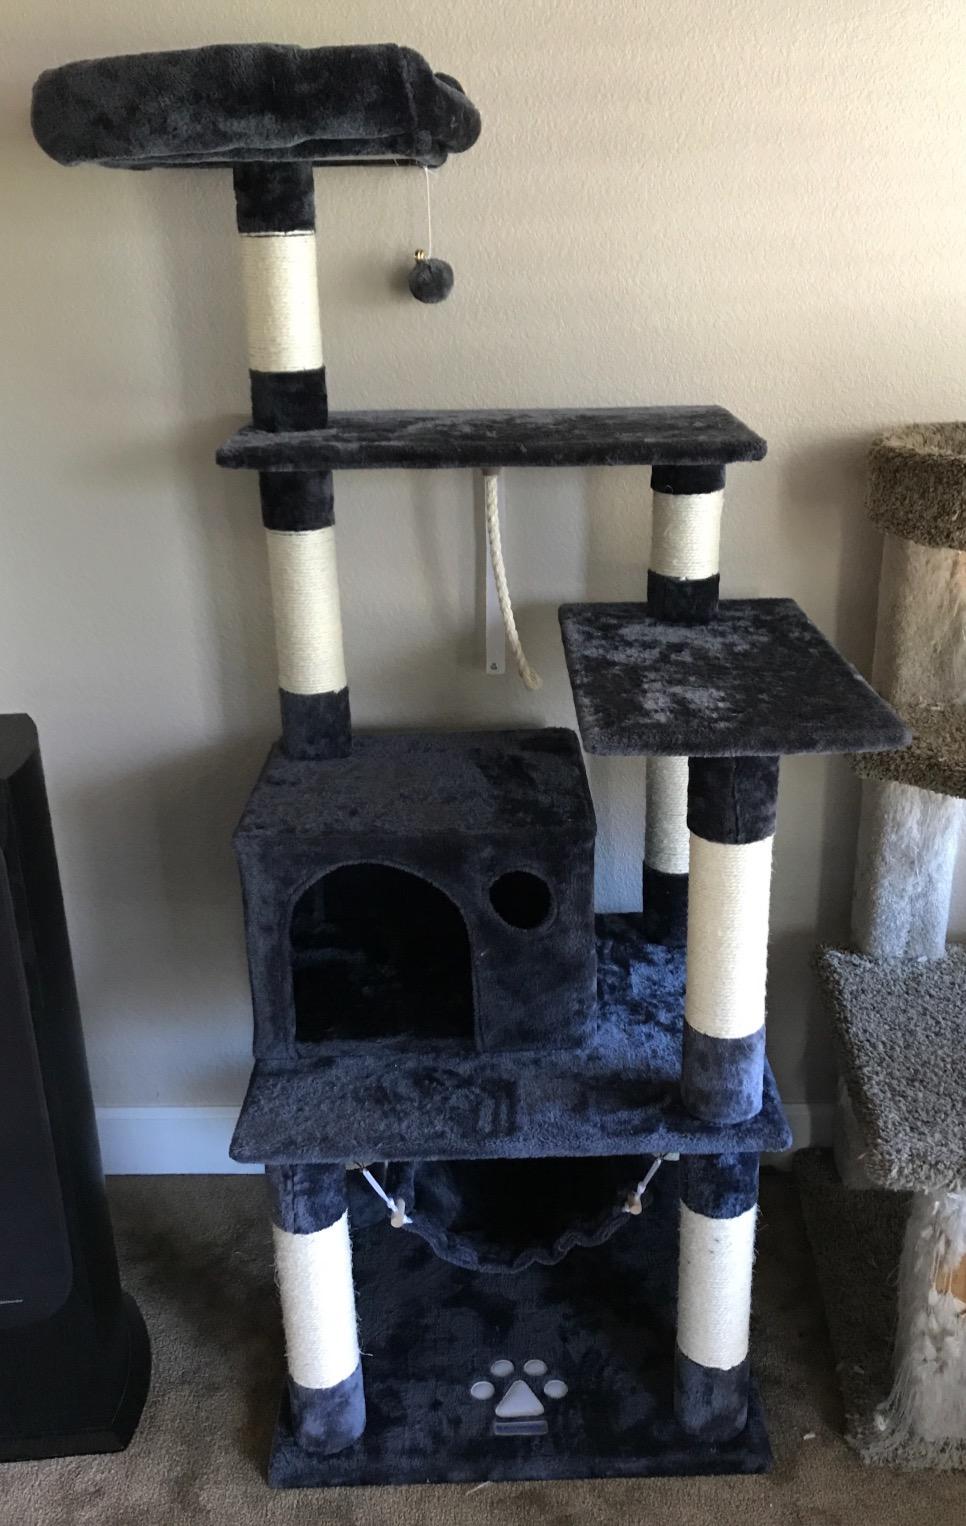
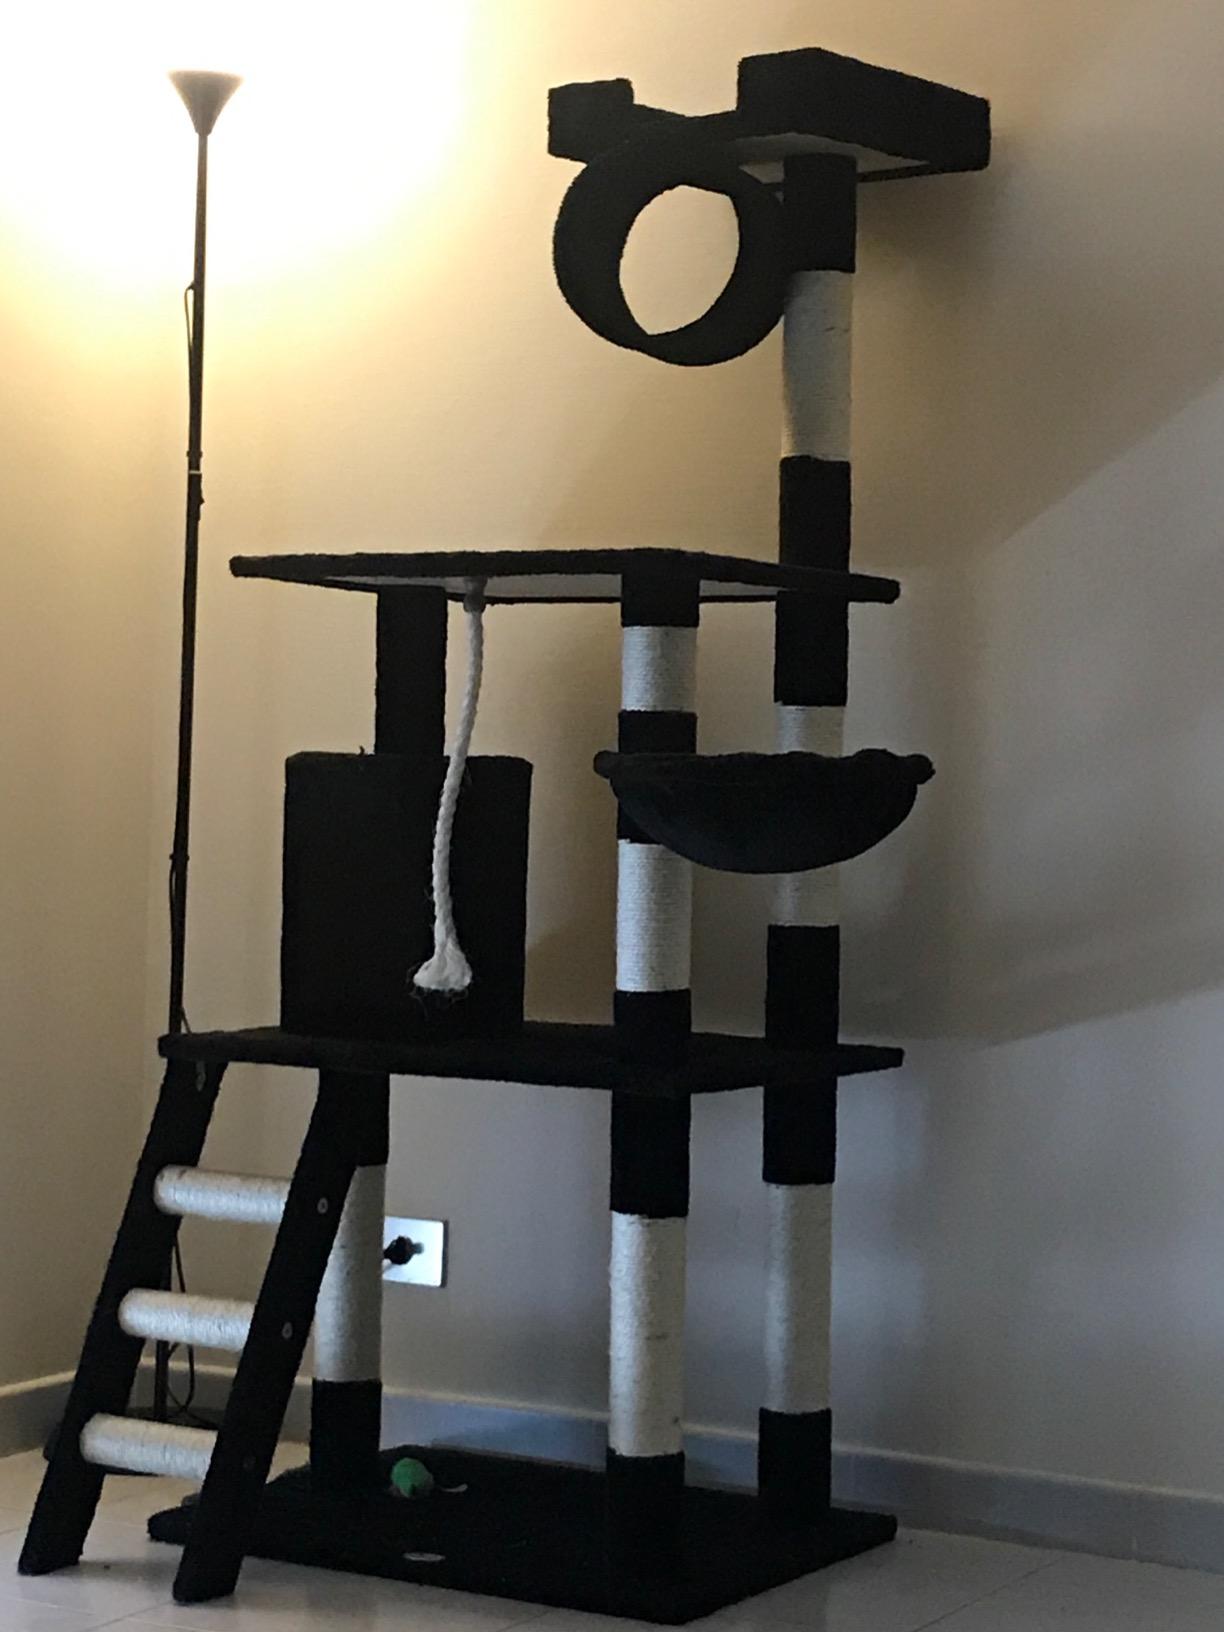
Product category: items_cat tree
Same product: no